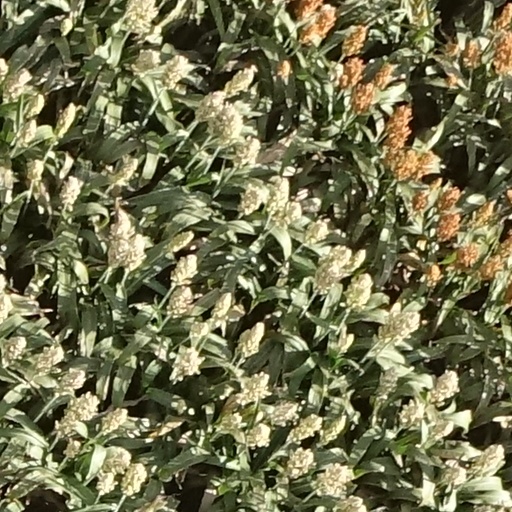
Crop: sorghum